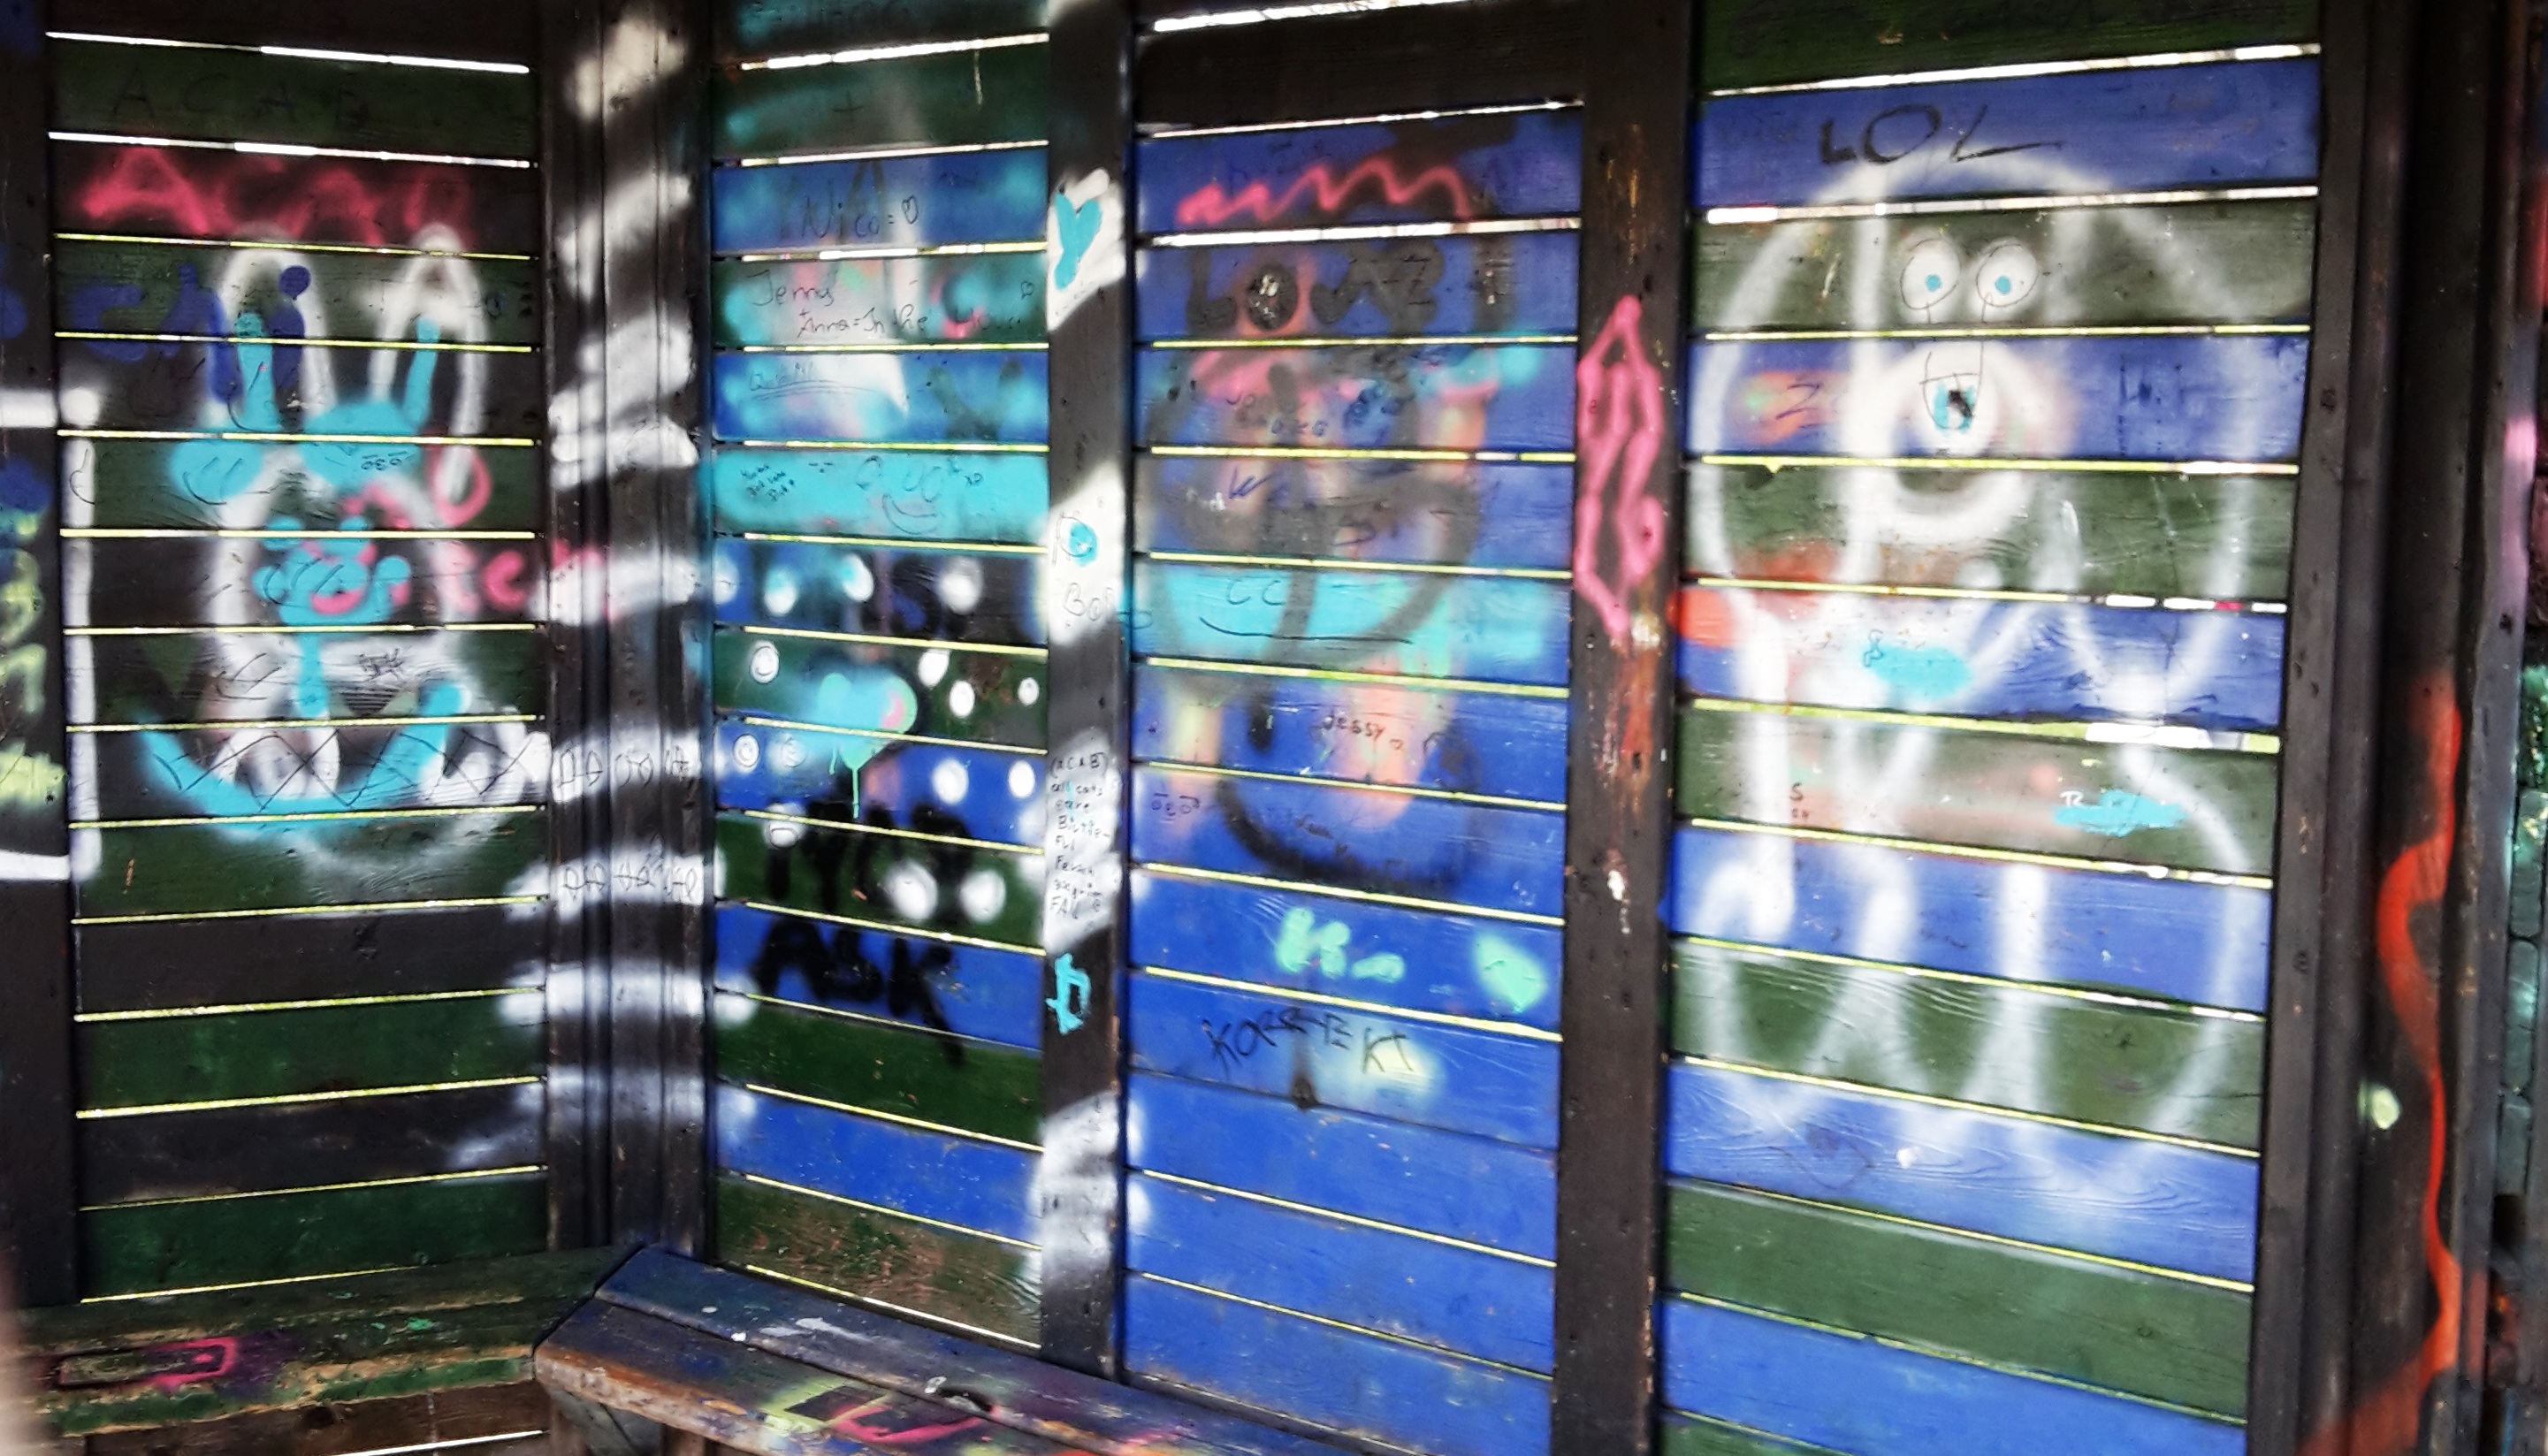
bench, window, glass, spray, color, machine, colorful, graffiti, interior design, art, playground, display window, window covering, display device